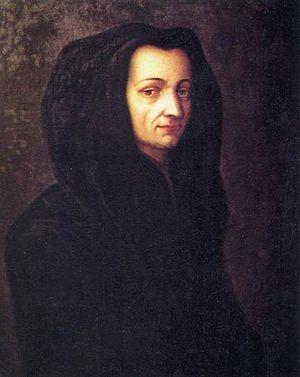
Dans la lignée de son prédécesseur Jean-Paul II, le pape Benoît XVI a continué - mais à un rythme plus lent - à canoniser, c'est-à-dire déclarer saint, des chrétiens et chrétiennes qui peuvent être considérés comme intercesseurs et modèles de vie évangélique. Durant les huit années de son pontificat, Benoît XVI a ainsi canonisé 44 saints.
Rosa Venerini est une religieuse italienne, fondatrice des Pieuses Maîtresses Venerini et reconnue sainte par l'Église catholique.
Cette liste de saints concerne les saints et les bienheureux, reconnus comme tels par l'Église catholique, ayant vécu au XVIIIᵉ siècle.